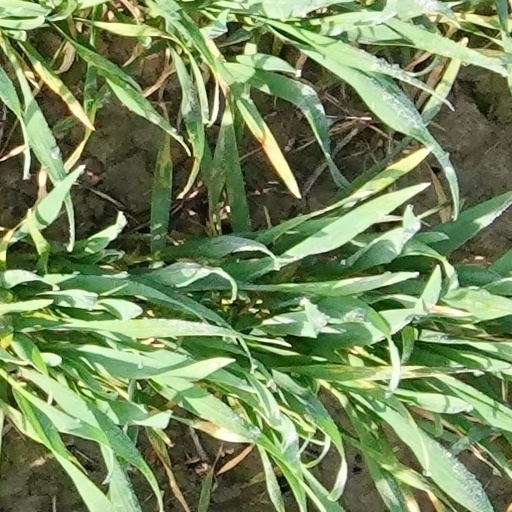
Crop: wheat